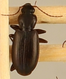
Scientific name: Calathus advena
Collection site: Rocky Mountains NEON (RMNP), plot RMNP_014